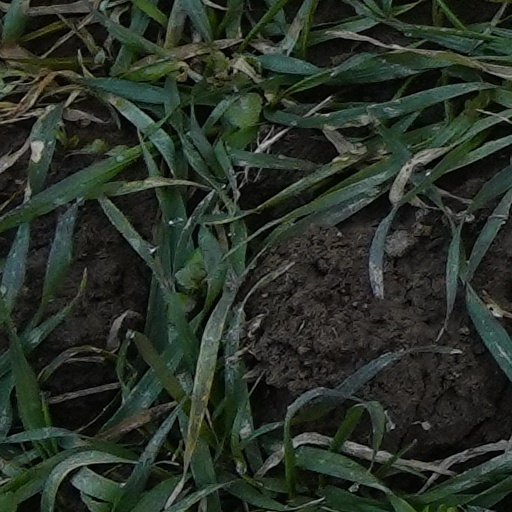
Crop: wheat